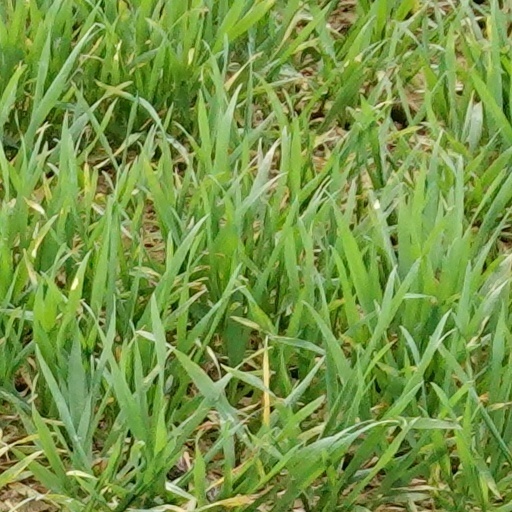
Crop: wheat